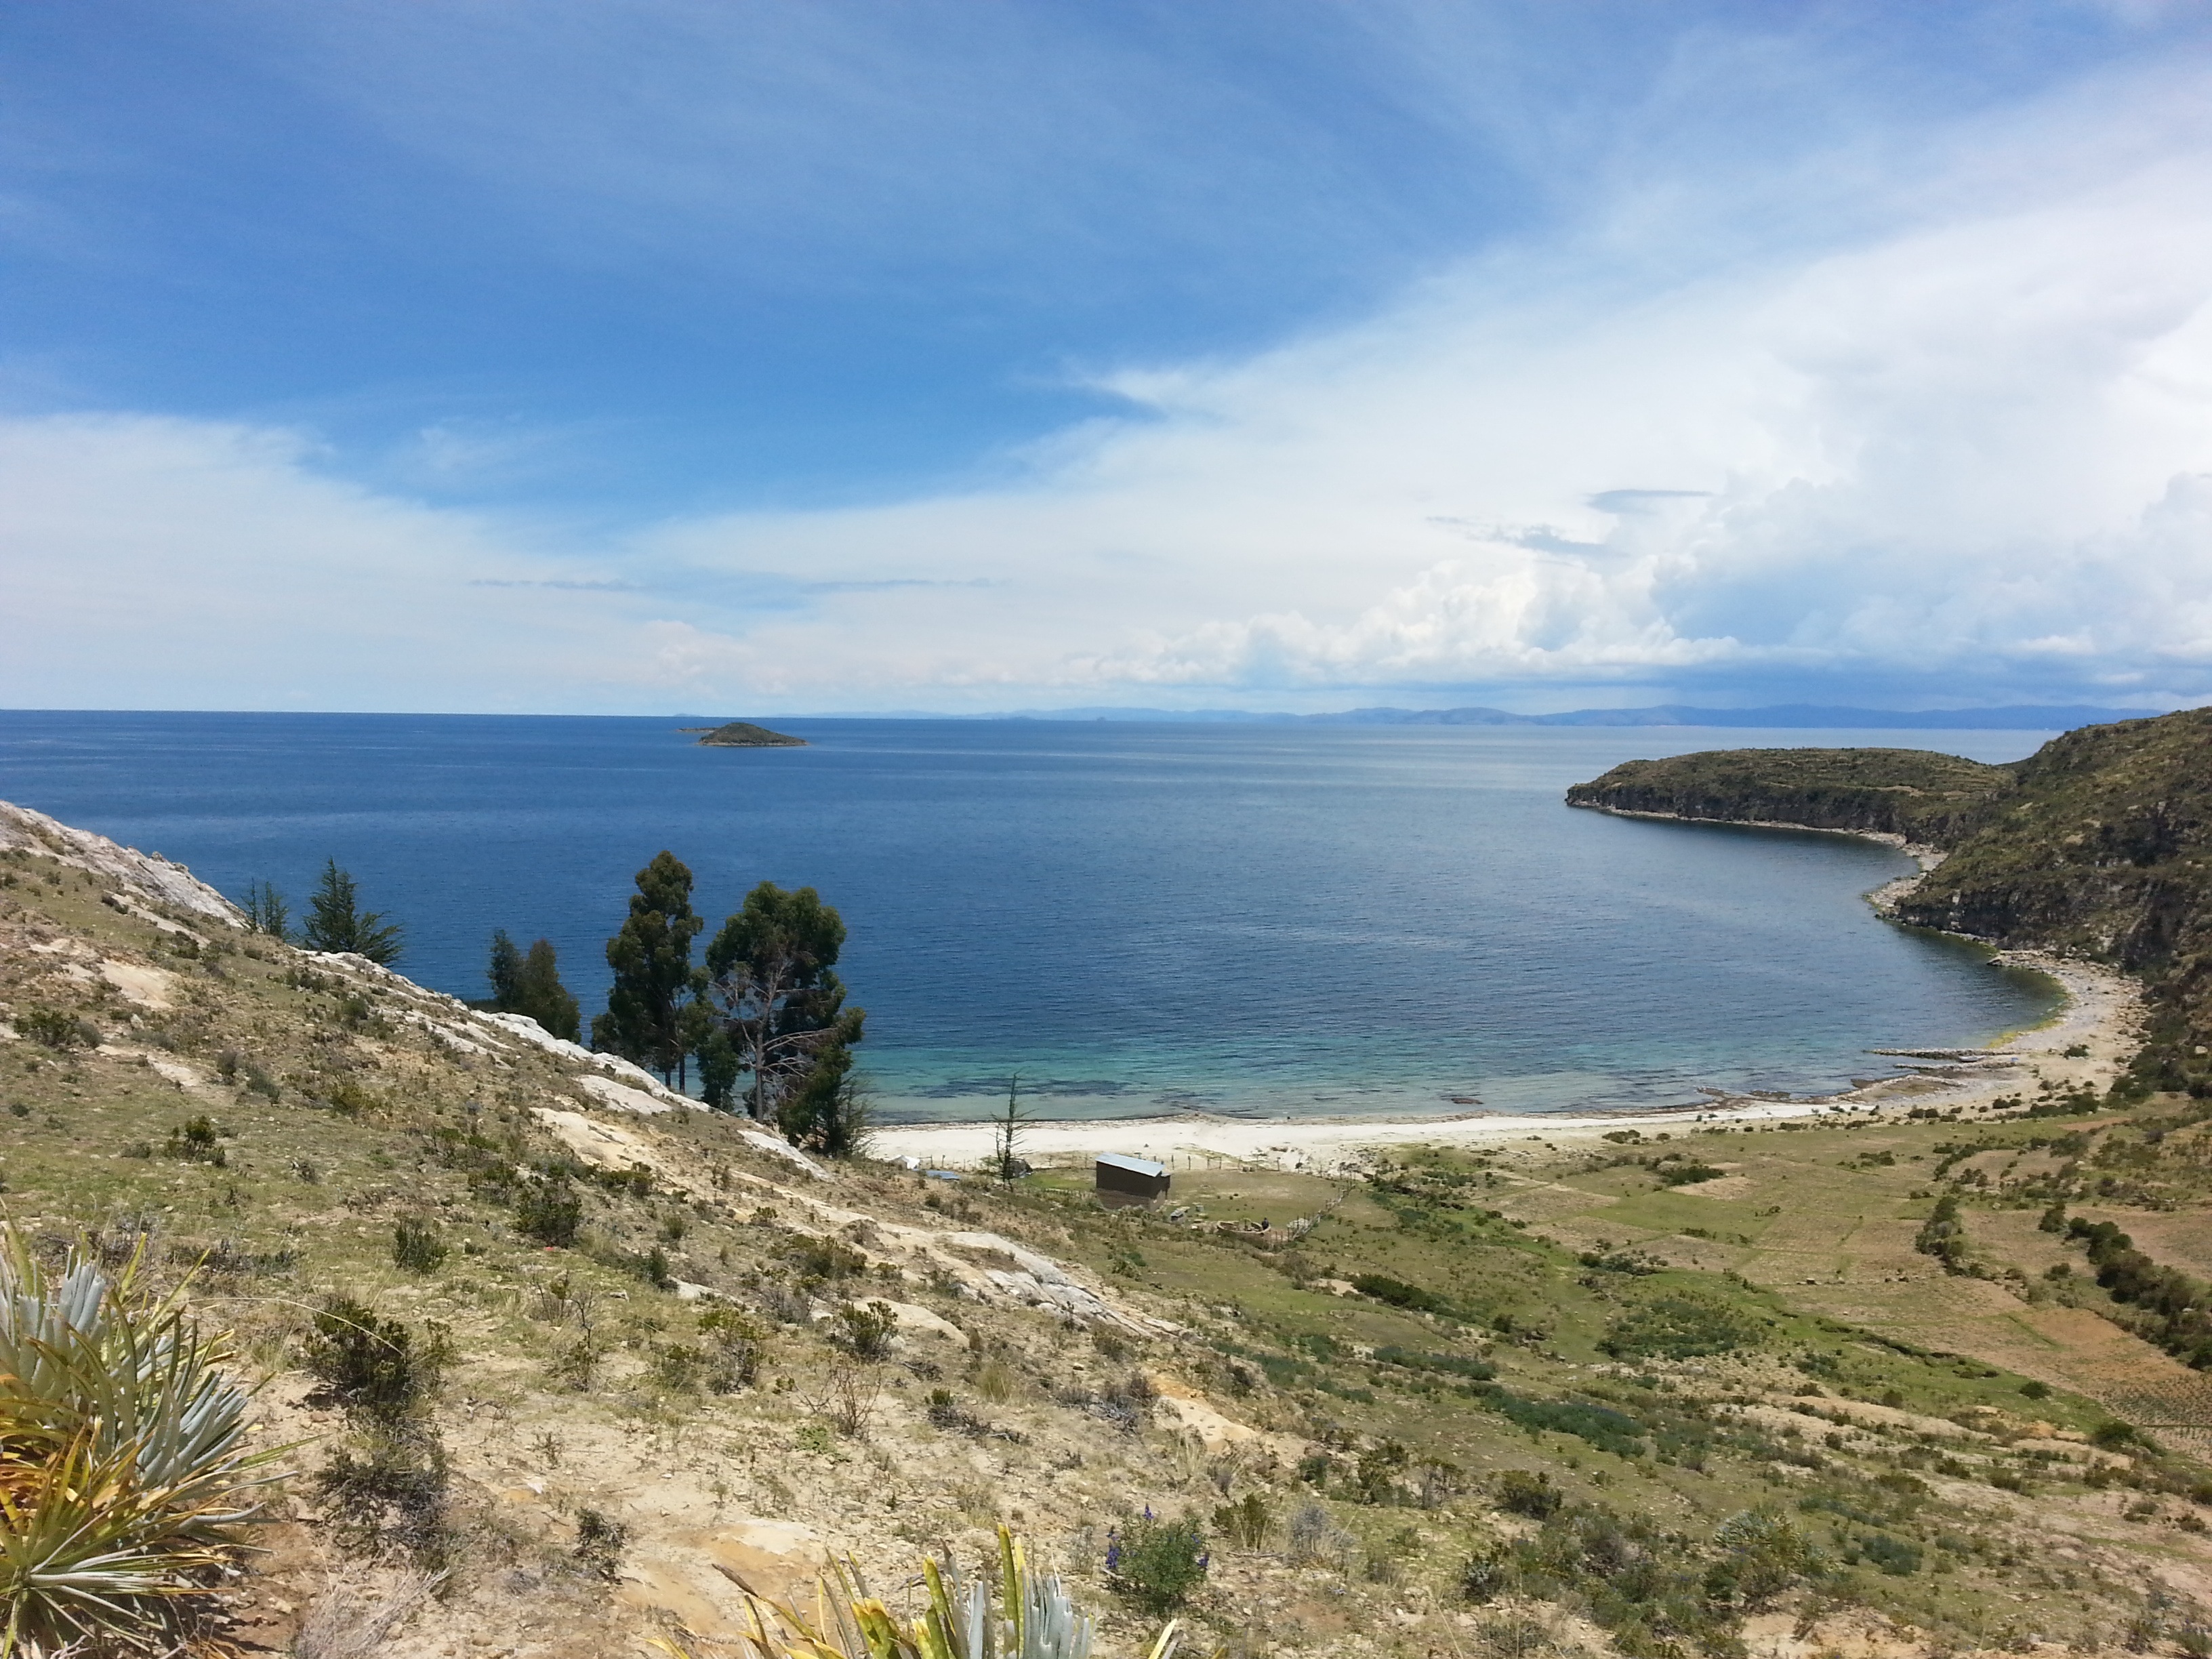
beach, landscape, sea, coast, ocean, horizon, shore, vacation, cliff, cove, bay, terrain, body of water, headland, loch, cape, bolivia, landform, lake titicaca, geographical feature, isla del sol